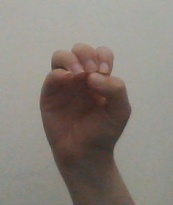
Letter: ha